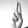
ASL letter: U